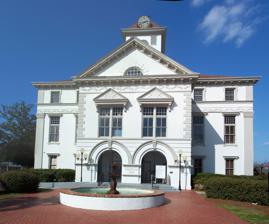
Building: Brooks County Courthouse (Georgia)
Country: United States of America
Year built: 1859
United States historic place Brooks County Courthouse U.S. National Register of Historic Places Show map of Georgia Show map of the United States Location Courthouse Sq., Quitman, Georgia Coordinates 30°47′8″N 83°33′37″W / 30.78556°N 83.56028°W / 30.78556; -83.56028 Area 2 acres (0.81 ha) Built 1859 Architect Wind, John ; Bruce & Morgan Architectural style Renaissance, Romanesque MPS Georgia County Courthouses TR NRHP reference No. 80000976 The Added to NRHP September 18, 1980 The Brooks County Courthouse in Quitman, Georgia is the historic county courthouse of Brooks County, Georgia .  The building is an example of Renaissance Revival and Romanesque Revival architecture.  It underwent extensive renovations in 1892. It was listed on the National Register of Historic Places in 1980. History The Brooks County Courthouse was built from 1859–64; it was designed by architect John Wind . Because of shortages of material and labor, the courthouse was one of only two courthouses in Georgia built during the Civil War ; the other is the Banks County Courthouse in Homer . Because of the war, plans for the courthouse were substantially scaled back; a proposed parapet , cupola , roof balustrade , ornate courtroom columns, and porticos on the ends of the building were never built. The original courthouse resembles another Wind courthouse, the Thomas County Courthouse at Thomasville (1858), as well as Elam Alexander's Bibb County Courthouse (1829) in Macon ; all three courthouses are in a brick vernacular style. The county paid for the building with $14,985 in Confederate money , which soon became worthless. The building was remodeled in 1892, with Bruce & Morgan as architects, one of sixteen Georgia courthouses designed by the firm between 1882 and 1898. The remodeled courthouse is Italian Renaissance Revival , with elements of Richardsonian Romanesque in the massive twin arches at the main entrance and Queen Anne style in the fenestration . References